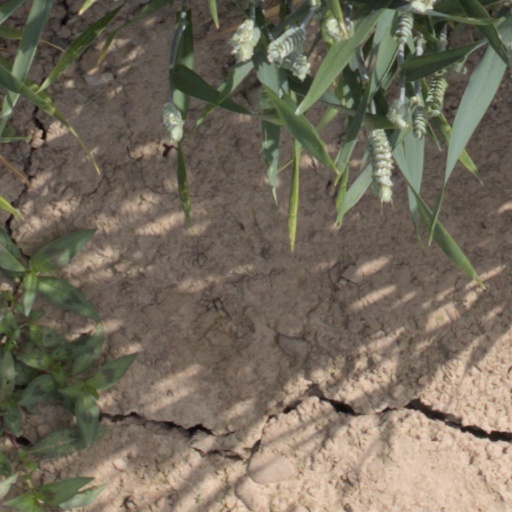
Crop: wheat